List of birds of India

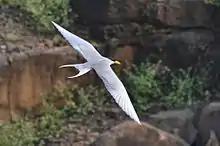
Indian river tern

Glareolidae is a family of wading birds comprising the pratincoles, which have short legs, long pointed wings and long forked tails, and the coursers, which have long legs, short wings and long, pointed bills which curve downwards. There are six species which have been recorded in India.